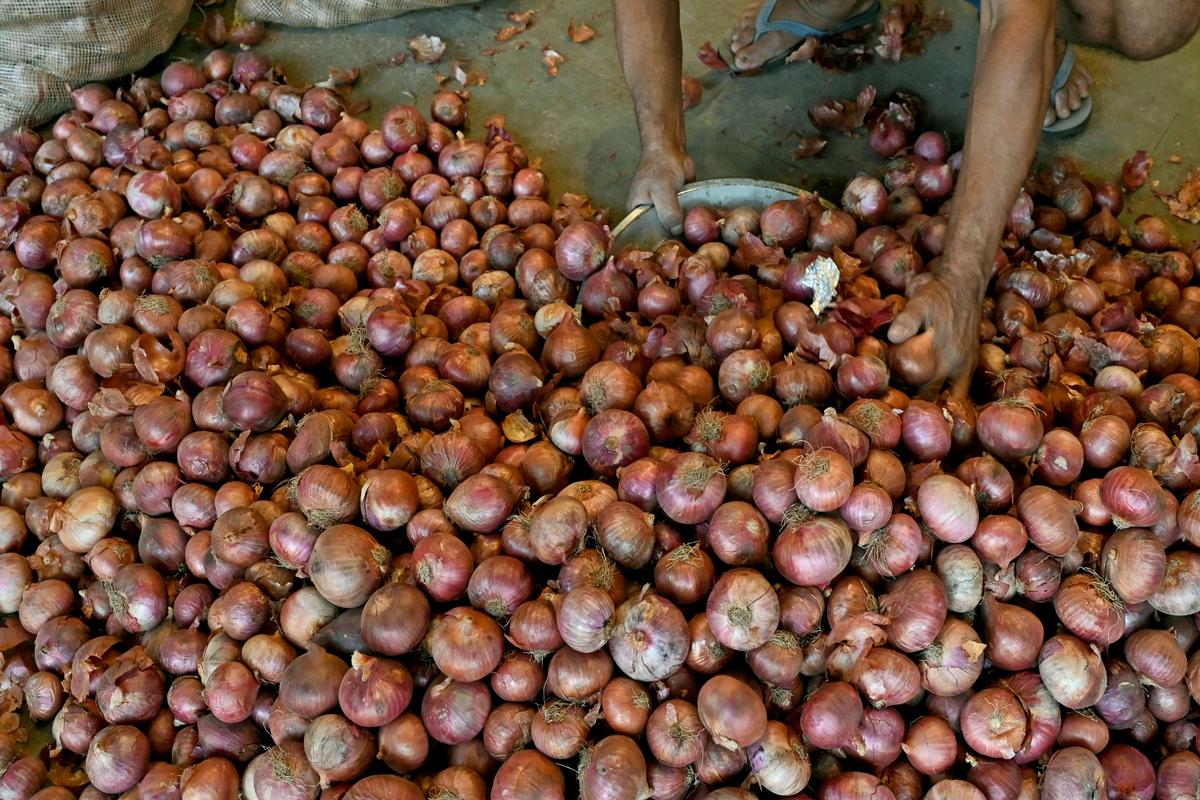
Shambani. Shamba lenyewe linaonekana limelimwa na mimea imepandwa. Mimea ni ya rangi ya kijani kiibichi na pia kunaonekana pipu, ambazo ni kama ni za kunyunyizia mimea hiyo maji.